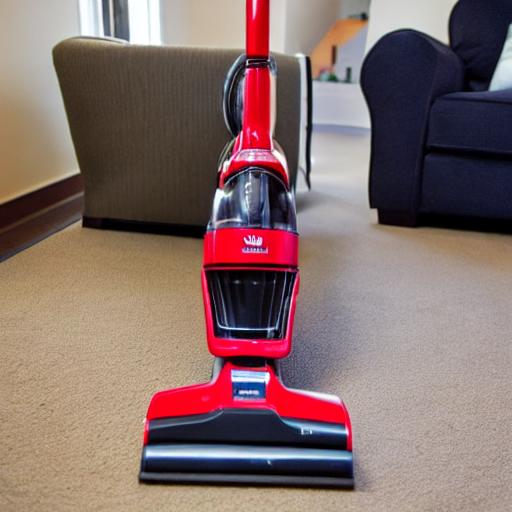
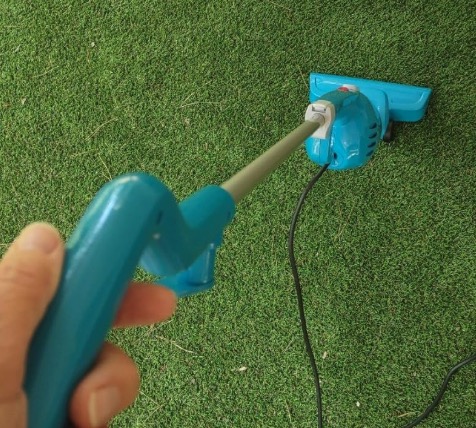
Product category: items_vacuum
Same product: no